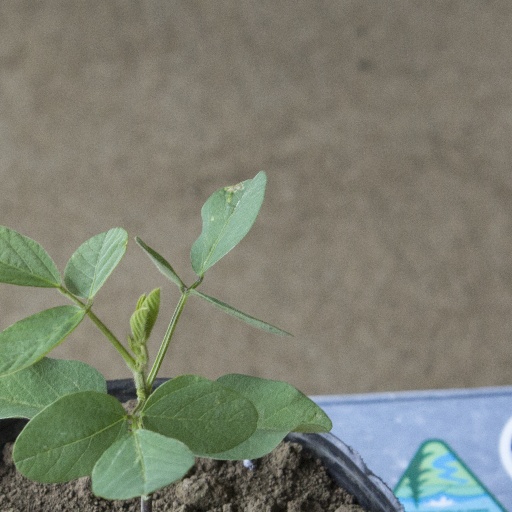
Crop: soybean